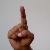
The image shows a hand gesture representing the letter 'D' in Indian Sign Language.